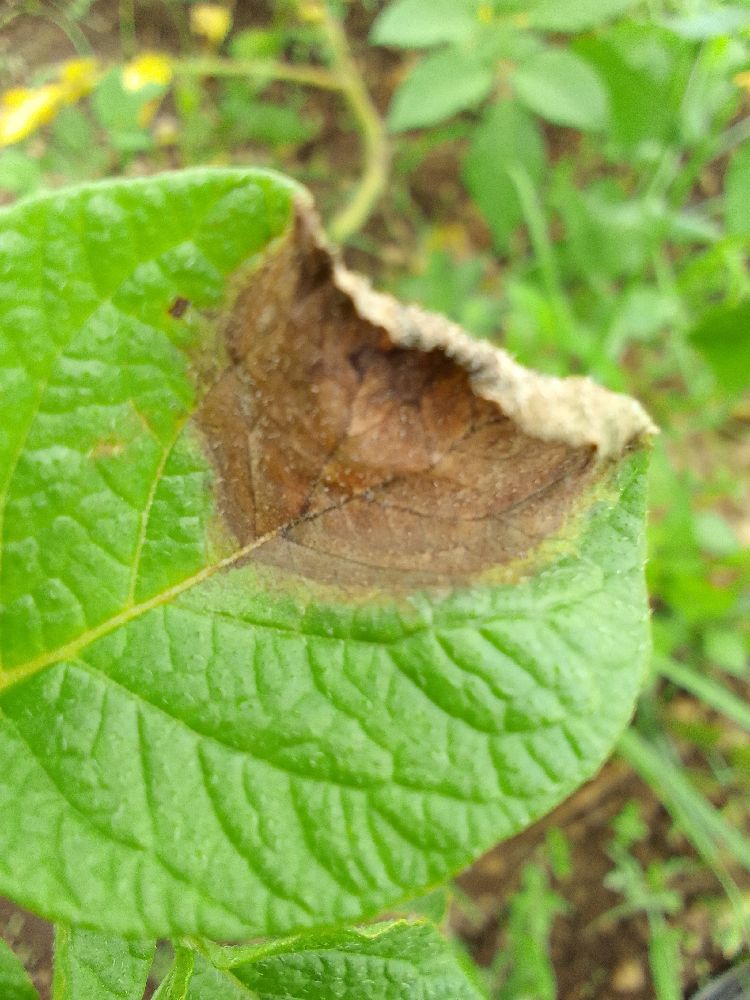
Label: Late blight